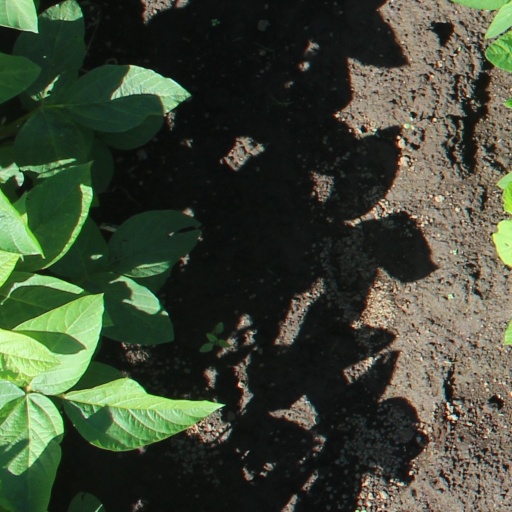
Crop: soybean